Doc Adams

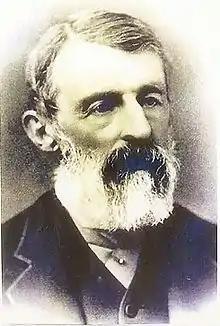
Adams circa 1870

Daniel Lucius "Doc" Adams (November 1, 1814 – January 3, 1899) was an American baseball player and executive who is regarded by historians as an important figure in the sport's early years. For most of his career he was a member of the New York Knickerbockers. He first played for the New York Base Ball Club in 1840 and started his Knickerbockers career five years later, continuing to play for the club into his forties and to take part in inter-squad practice games and matches against opposing teams. Researchers have called Adams the creator of the shortstop position, which he used to field short throws from outfielders. In addition to his playing career, Adams manufactured baseballs and oversaw bat production; he also occasionally acted as an umpire.